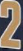
Number: 2